Agriculture in Libya

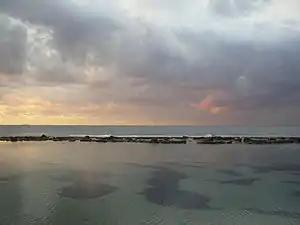
Coastline of Benghazi, Libya's second largest city. With the longest Mediterranean coastline among African nations, Libya's mostly unspoilt beaches are a social gathering place.

Although Libya has nearly 1,800 km of coastline and the second largest continental shelf in the Mediterranean, its waters are not particularly rich in plankton needed to sustain fishing waters. In 1977, Libya's fishing catch was 4,803 tons and 6,418 tons by 1981. Most fleets were located on the western coast near Tripoli. In 1979, fishing boats were estimated at 325, 13 being commercial trawlers; the rest small and medium-sized boats. There were approximately 1,000-1,200 professional fishermen by 1981. The government has encouraged fishing and attempted to stimulate demand. In 1986 a fishing port was constructed at Zuwara, and ice plants were built at several coastal sites. Agreements for joint fishing development were signed with several countries, including Tunisia and Spain.